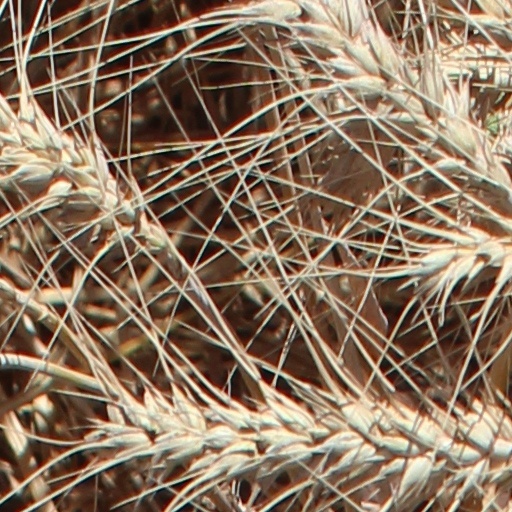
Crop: wheat